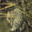
Label: frog